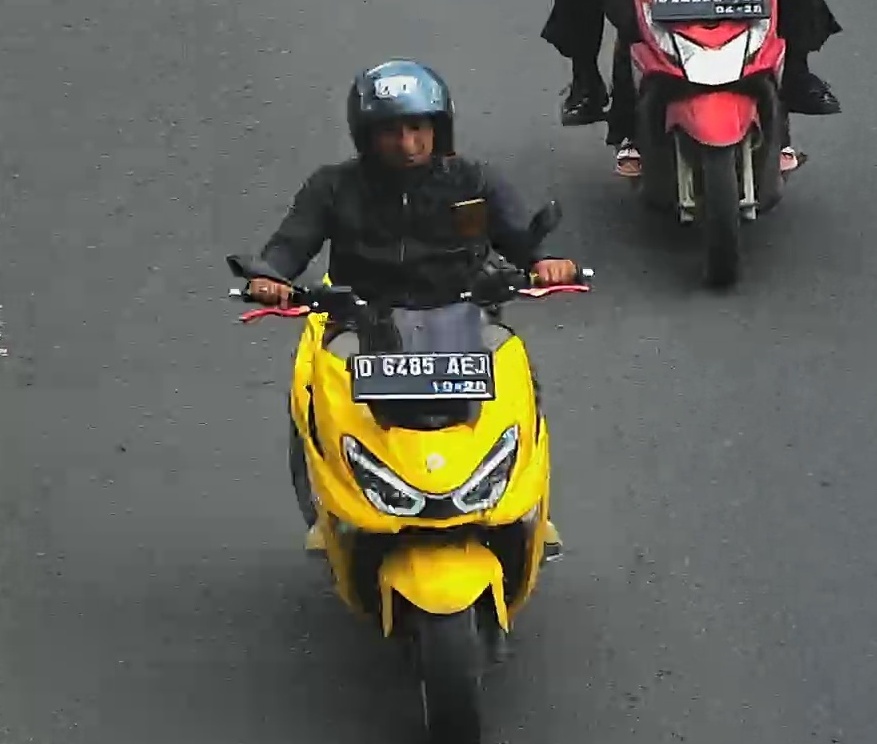
person-with-helmet: 1
person-without-helmet: 0